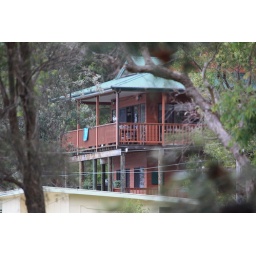
181_3236 house in the trees